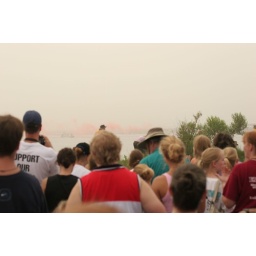
pink smoke signalling ponies in the water